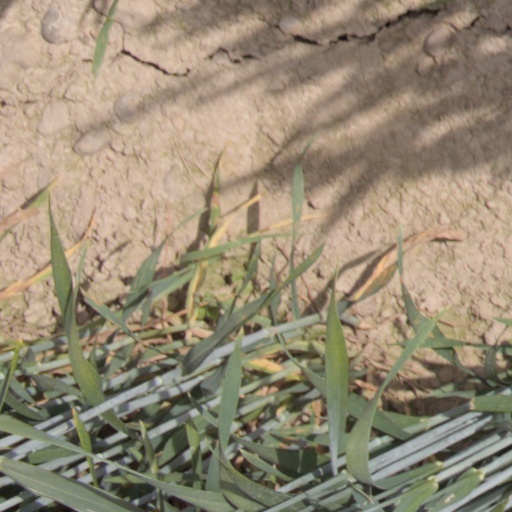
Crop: wheat